Safety glass

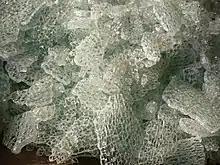
Broken tempered glass showing the shape of the granular chunks

Toughened glass is processed by controlled thermal or chemical treatments to increase its strength compared with normal glass. Tempering, by design, creates balanced internal stresses which causes the glass sheet, when broken, to crumble into small granular chunks of similar size and shape instead of splintering into random, jagged shards. The granular chunks are less likely to cause injury.